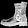
Label: Ankle boot